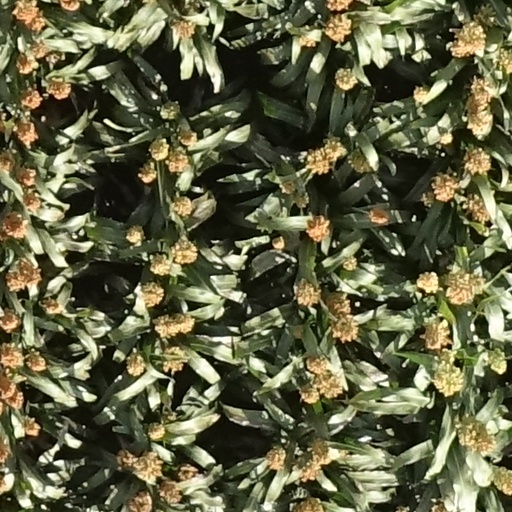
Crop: sorghum